Mudazumo Naki Kaikaku

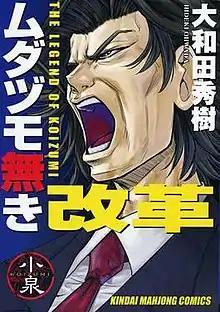
First "tankōbon" volume cover, featuring Junichiro Koizumi

is a Japanese satirical mahjong manga series by Hideki Ohwada. It was initially irregularly serialized in the "Kindai Mahjong Original" manga magazine published by Takeshobo, then switched to bimonthly serialization on Takeshobo's other mahjong manga magazine "Kindai Mahjong" in April 2009. An anime adaptation was released on February 26, 2010 as an original video anime.